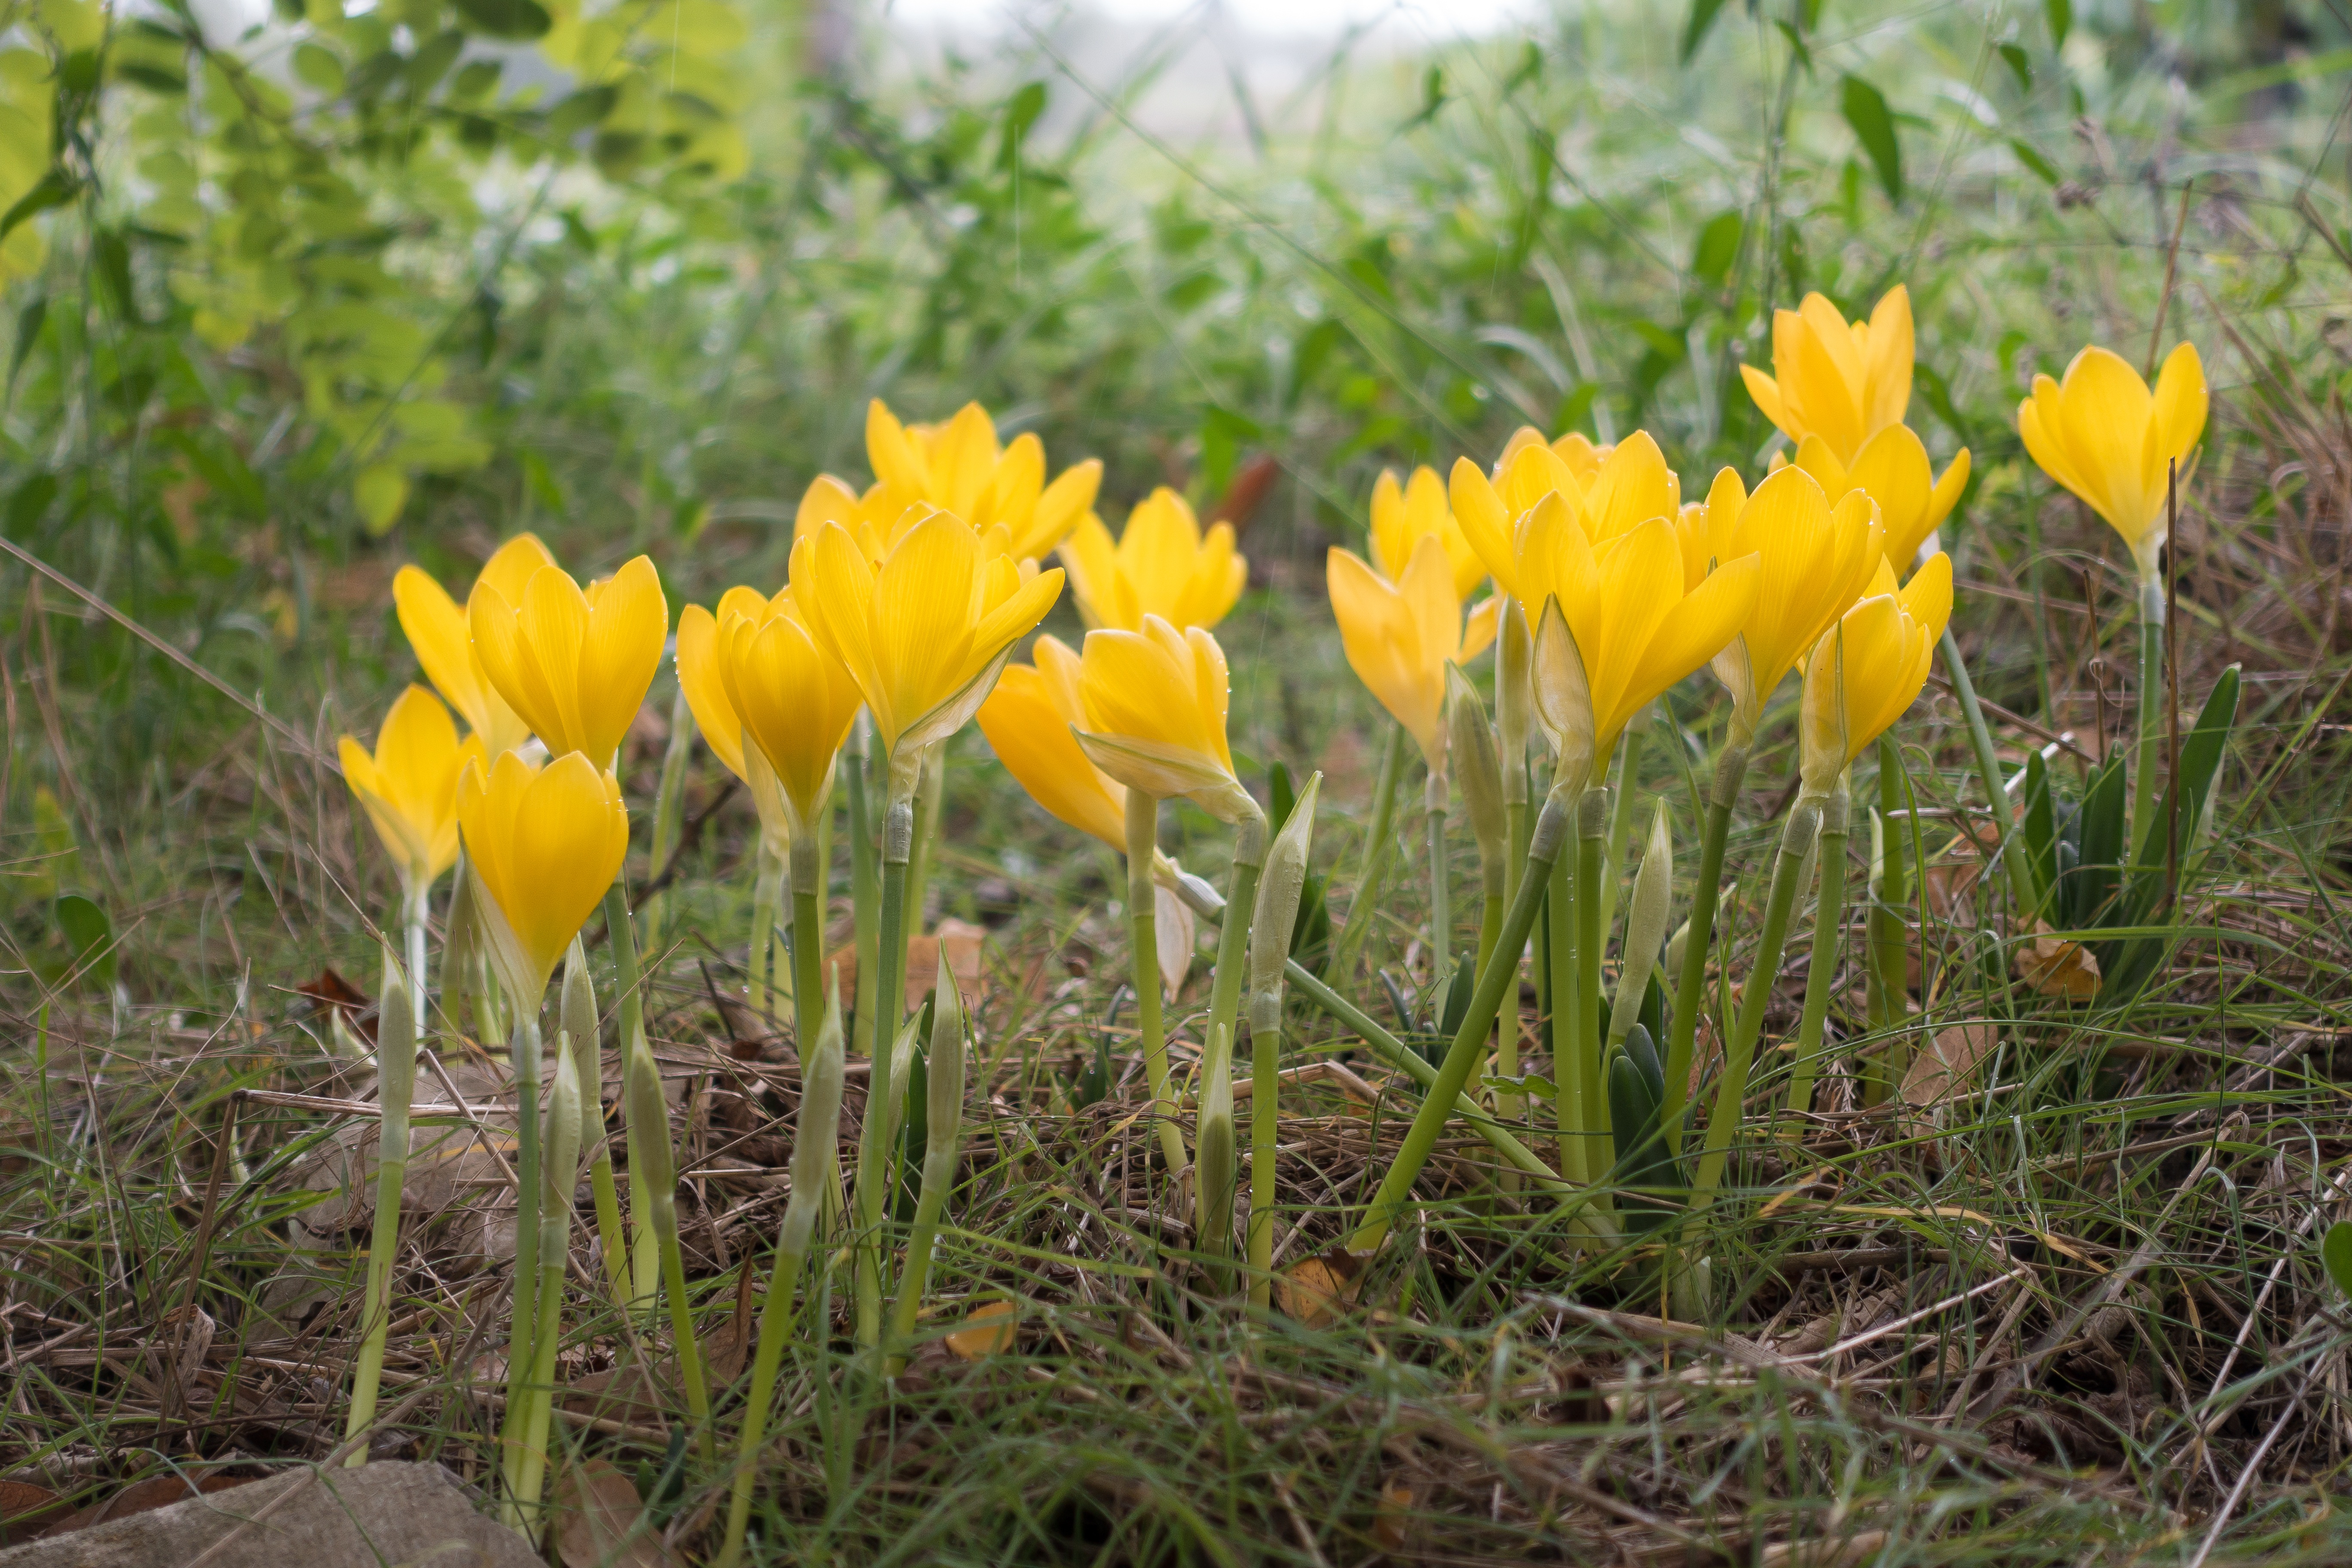
blossom, plant, field, meadow, prairie, flower, bloom, spring, pasture, yellow, flora, wildflower, crocus, herbstzeitlose, flowering plant, colchicum autumnale, land plant, iris family, autumn timeless